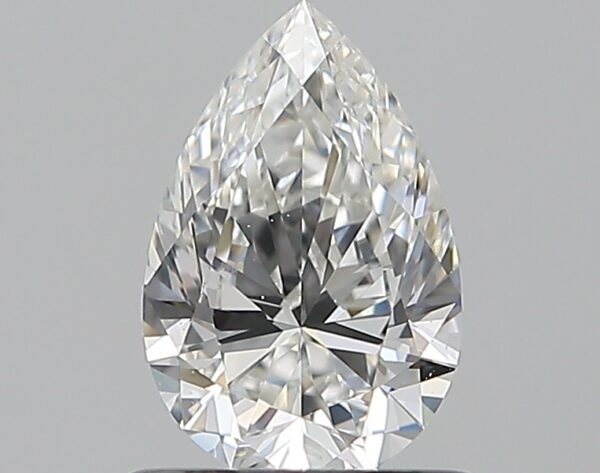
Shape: pear
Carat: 0.7
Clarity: VS2
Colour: G
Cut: EX
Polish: EX
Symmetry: VG
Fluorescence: ST
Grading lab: GIA
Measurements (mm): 7.59 x 4.99 x 3.09